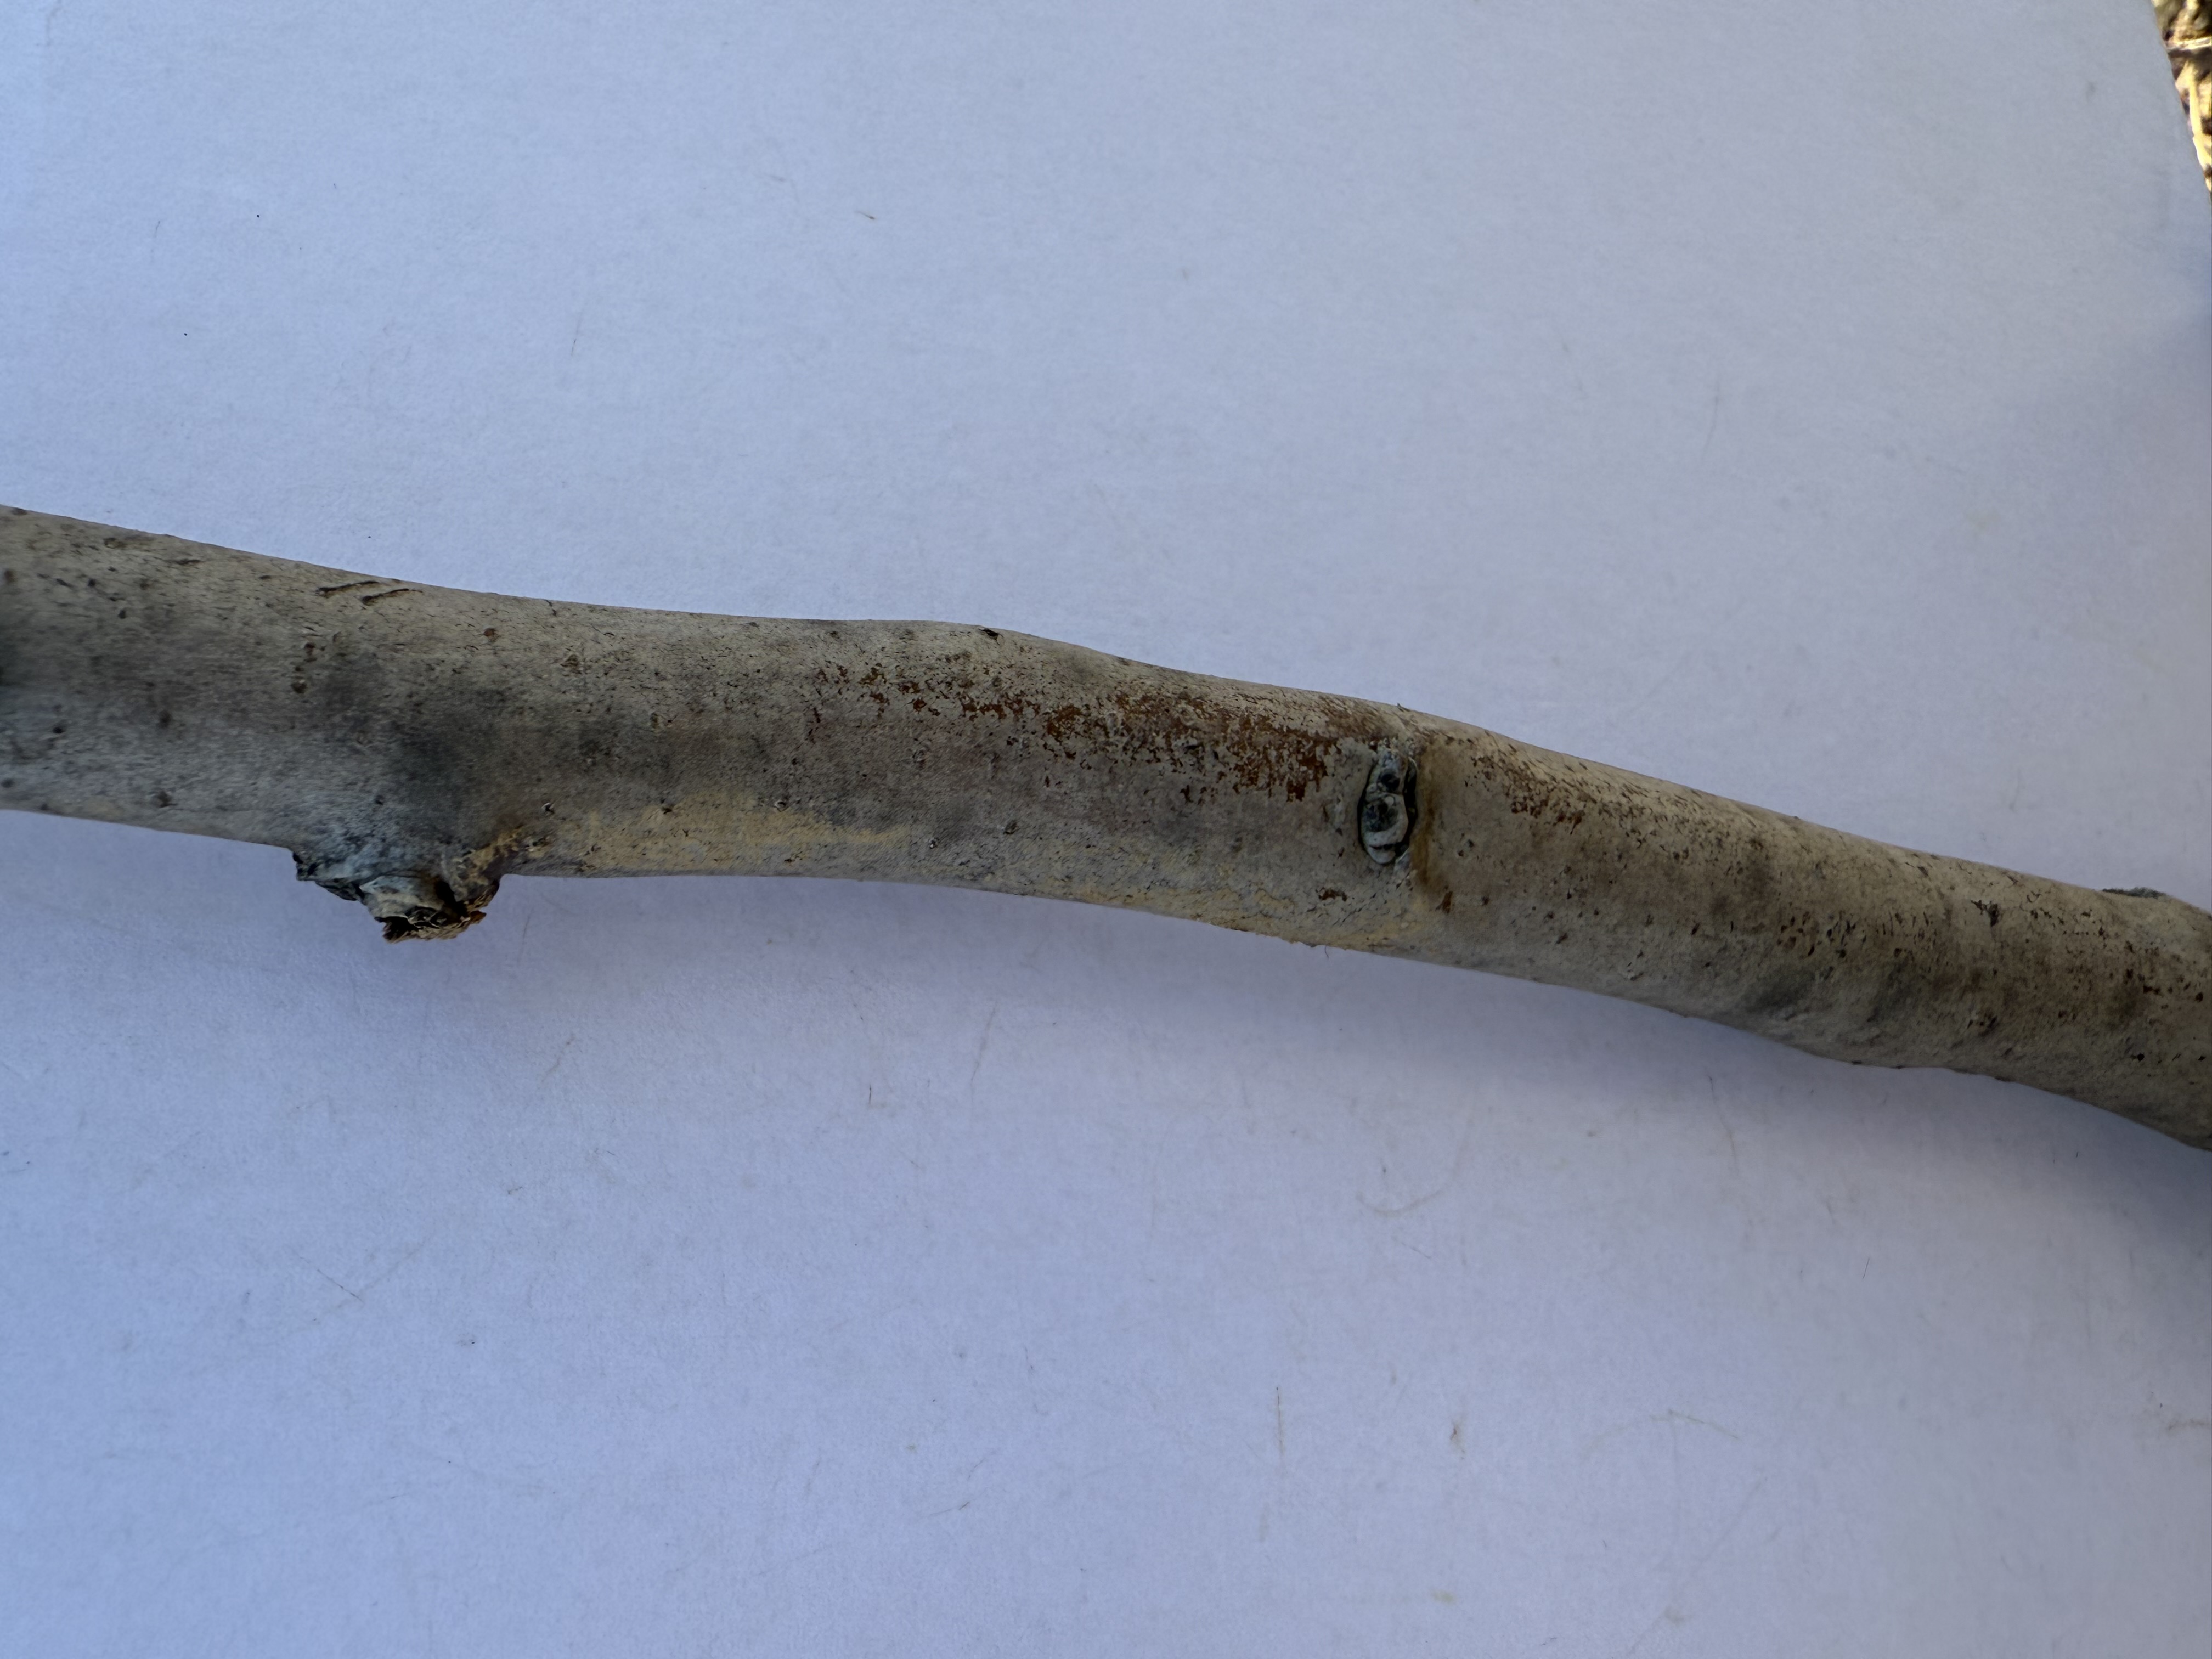
Variety: Kagizman Long Apple